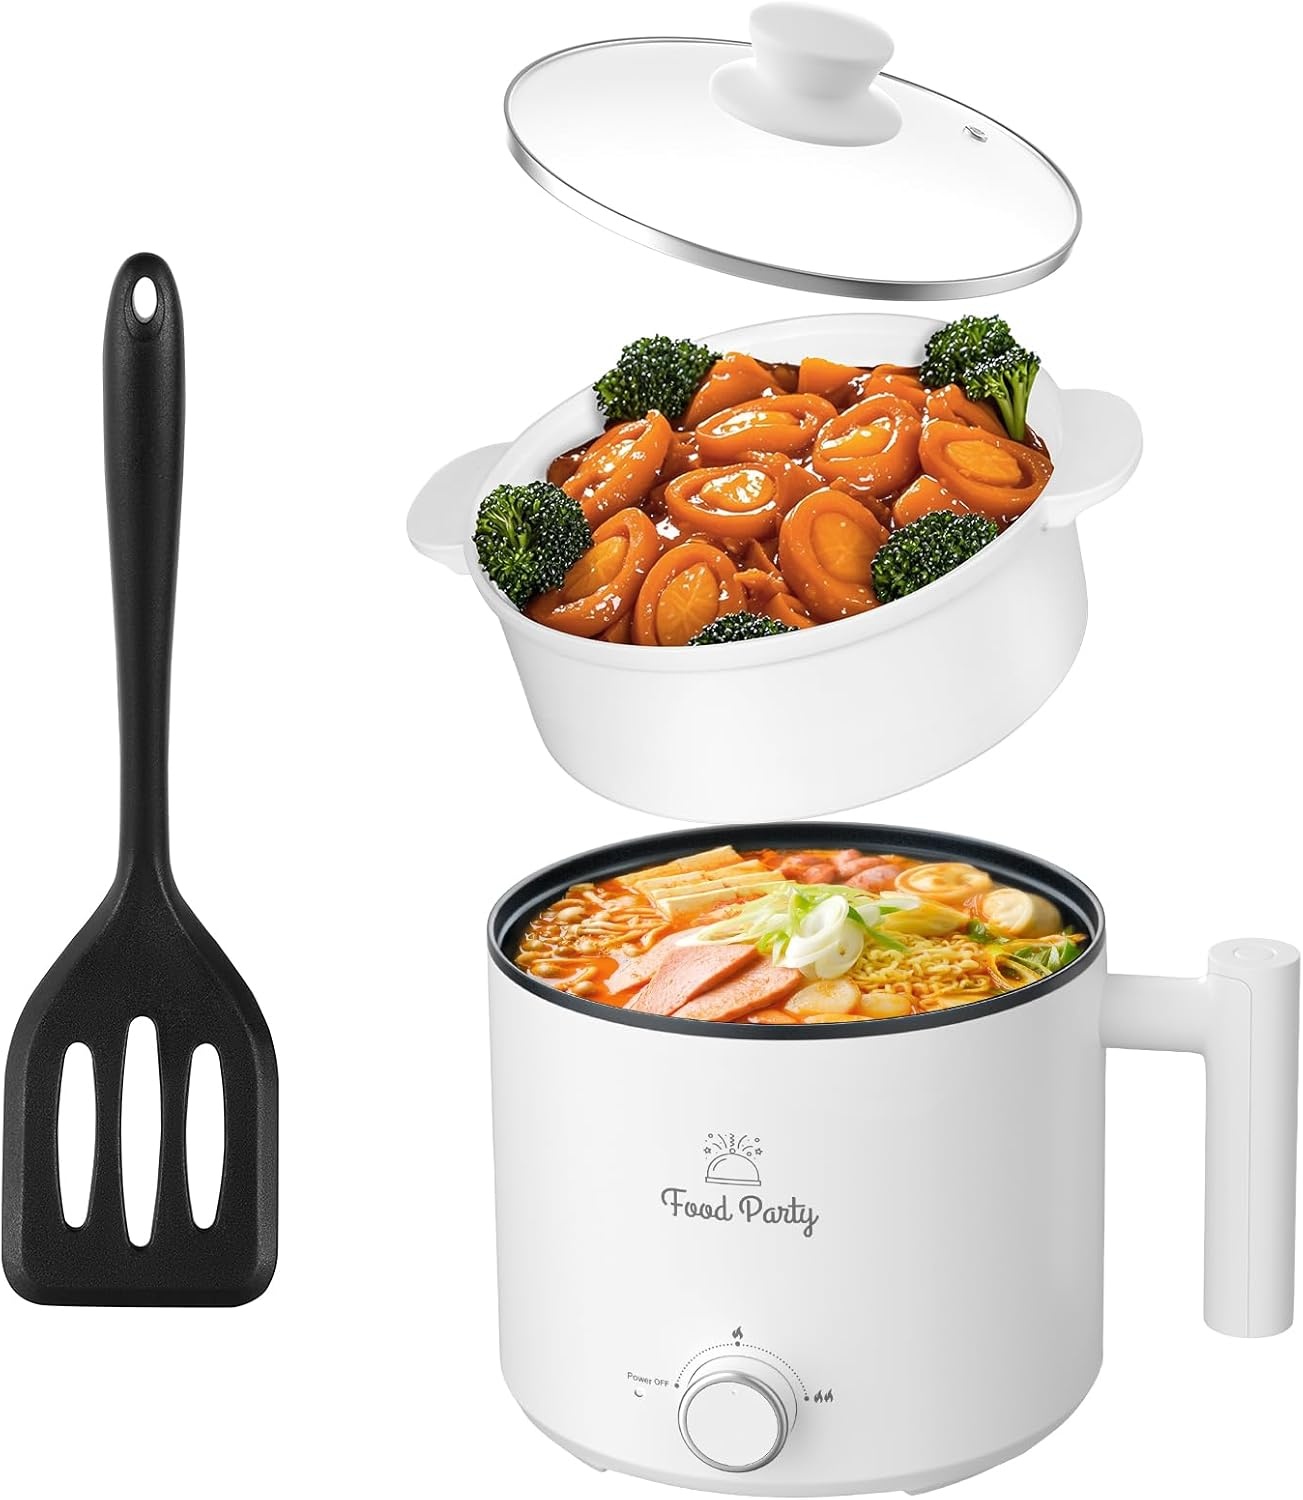
Food Party Hot Pot Electric Pot for Cooking Ramen Cooker 1.8L College Dorm Room Essentials Mini Hotpot Shabu Shabu Pot 110V Noodle Cooker Non Stick
About this item Dual Power Settings - Equipped with dual power settings of 300W and 600W, this electric hot pot offers versatility in cooking. The 300W setting is suitable for delicate tasks like making omelets, ramen, and pancakes, while the 600W setting is perfect for more substantial meals such as hot pot, soups, and stews. This flexibility allows you to prepare a variety of dishes with ease. Safety Features - Safety is a priority with the Food Party Hotpot. The ETL certified power cord ensures reliable performance and reduces the risk of electrical hazards during use. Also the electric pot includes overheating protection and dry-burning protection, which automatically shut off the device if it overheats or runs out of water. This ensures safe operation and peace of mind while cooking. Non-Stick Interior - The ramen cooker features a food-grade non-stick coating that not only prevents food from sticking but also makes cleaning effortless. This feature enhances the cooking experience by allowing for healthier meals with less oil and easier cleanup. Compact Design - With a capacity of 1.8 liters, this hot pot is perfect for small kitchens, dorm rooms, or travel. Its compact size allows for easy storage and portability, making it an ideal choice for those who need a multifunctional cooking solution without taking up much space. User-Friendly Handle - Designed with a comfortable handle, the hot pot is easy to maneuver, making it simple to serve directly from the pot. This ergonomic design adds to the overall convenience of using the appliance for various cooking tasks.
Brand: FoodParty
Category: Home & Garden > Kitchen & Dining > Kitchen Appliances > Food Cookers & Steamers